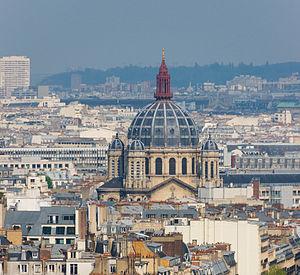
Toits de Paris, dôme et clochetons de l'église Saint-Augustin, depuis le sommet de l'Arc de Triomphe.